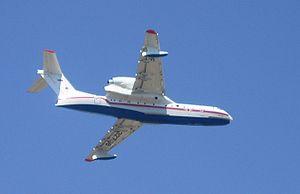
Une série d'importants feux de forêts est survenue en différents endroits de Grèce durant l'été 2007 jusqu'à ce qu'ils soient sous contrôle début septembre. Le feu le plus important et le plus destructeur est apparu le 23 août. Il s'est rapidement propagé et resta incontrôlable jusqu'au 27 août. Les feux affectèrent l'ouest et le sud du Péloponnèse et le sud de l'Eubée. Pour le seul mois d'août, il y eut 67 morts. Au total 84 personnes perdirent la vie à cause des feux, dont plusieurs pompiers.